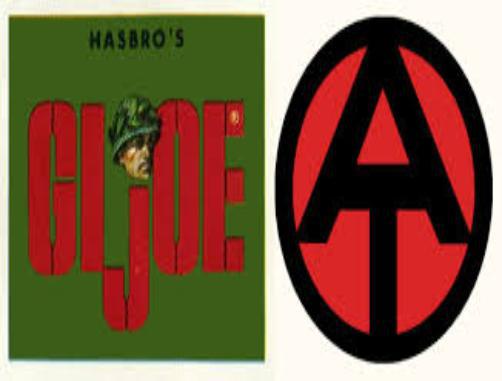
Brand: g.i. joe
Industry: Leisure